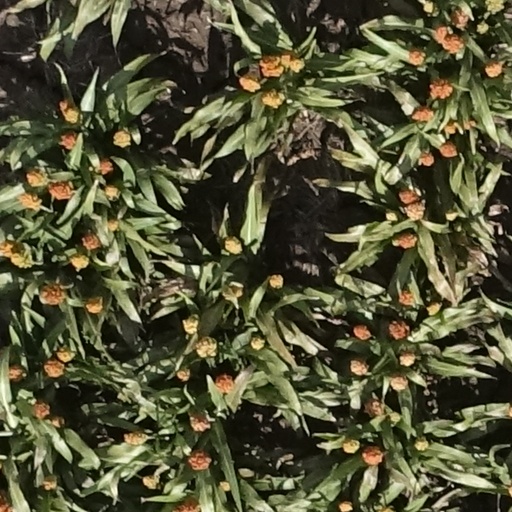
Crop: sorghum